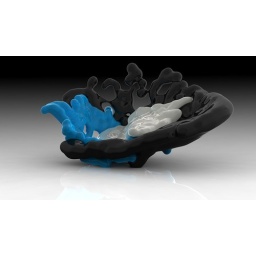
Carrizzi. fluid dynamic bowl concept. fall 2008. v2 - separates in black, blue, and white